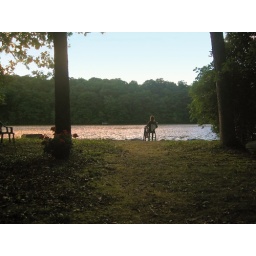
Person (non-recognizable) sitting in lawn chair at the shore of a small lake, Columbia County, NY, late summer